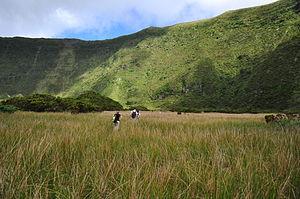
Cet article recense les zones humides du Portugal concernées par la convention de Ramsar.